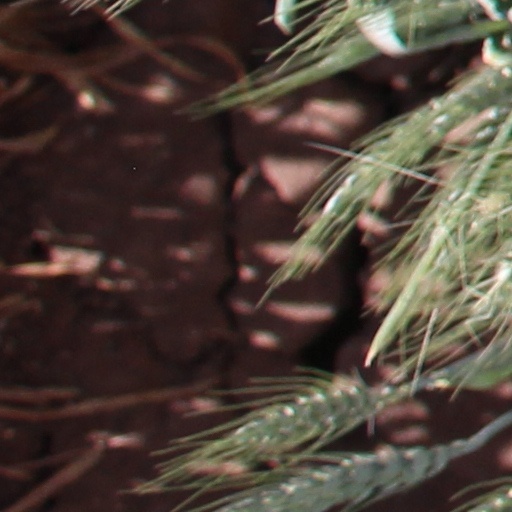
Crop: wheat